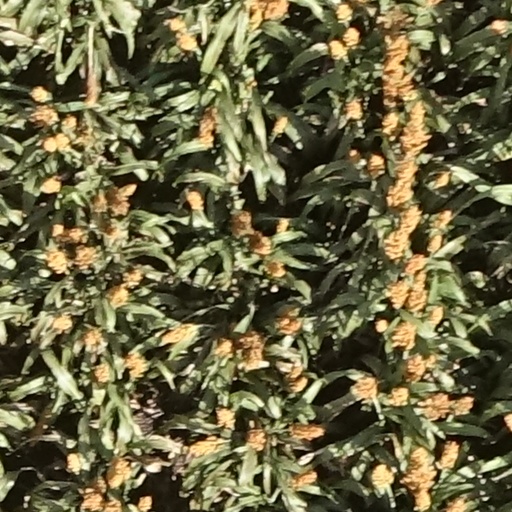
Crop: sorghum